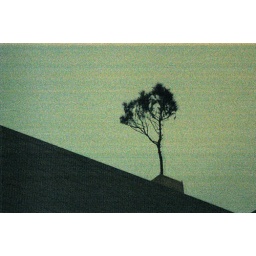
tree on building against night sky